Far Rockaway

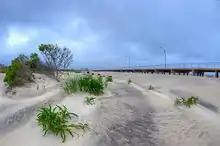
Looking east from Beach 48th Street at location of former bungalows cleared for a development project

The Far Rockaway Beach Bungalow Historic District recognizes an area with a distinct character. This and individual properties, such as the Russell Sage Memorial Church, Trinity Chapel, and United States Post Office are listed on the National Register of Historic Places.